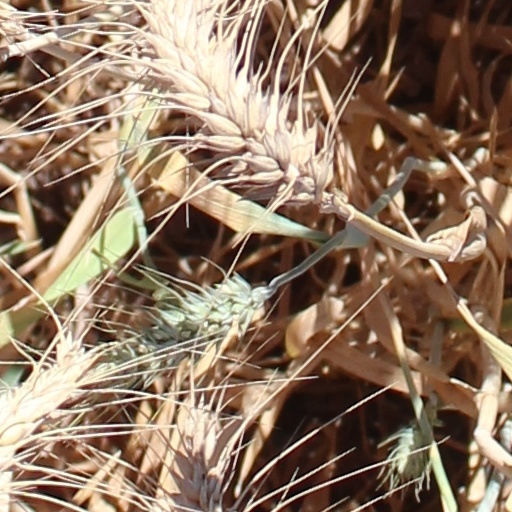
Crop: wheat